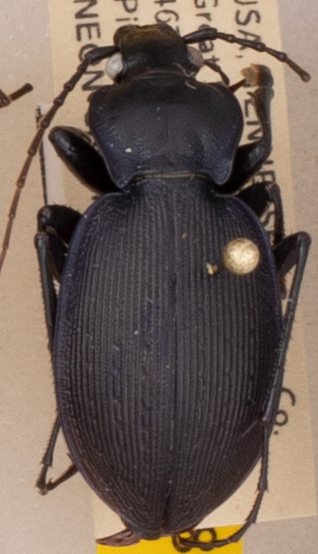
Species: Carabus goryi
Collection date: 2021-08-31 04:00:00
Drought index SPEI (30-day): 1.93
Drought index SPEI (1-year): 1.22
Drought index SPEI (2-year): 2.09